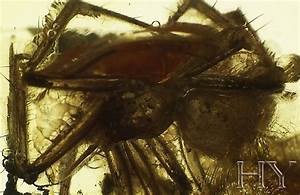
Label: spider